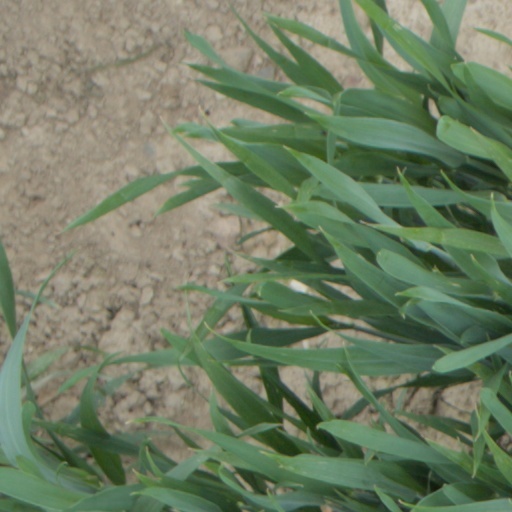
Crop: wheat